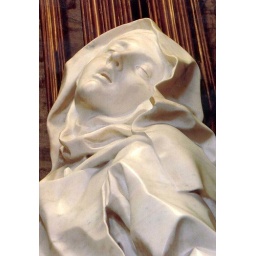
Santa Maria della Vittoria: &amp;quot;De extase van Teresa&amp;quot; van Bernini. Zij is echt in extase geraakt, door Amor of Bernini